Ampthill

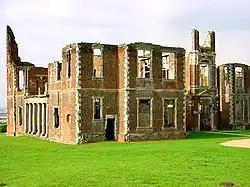
Houghton House

Ampthill Urban District was abolished in 1974 under the Local Government Act 1972. It merged with four other districts to become Mid Bedfordshire. The new district council had one of its main offices in the town at the former Ampthill Rural District Council's headquarters at 12 Dunstable Street. A successor parish of Ampthill was created in 1974 for the former urban district, with its council taking the name Ampthill Town Council.